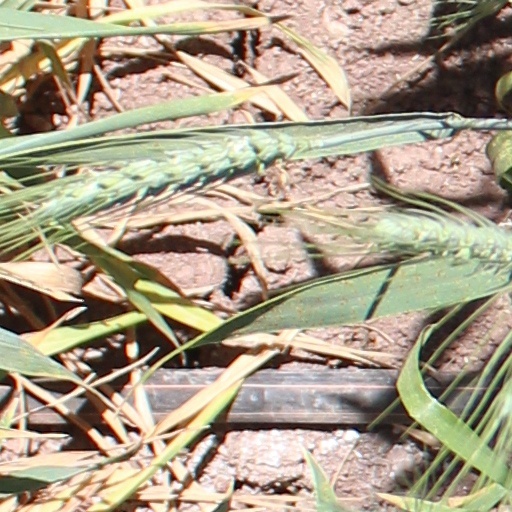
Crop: wheat